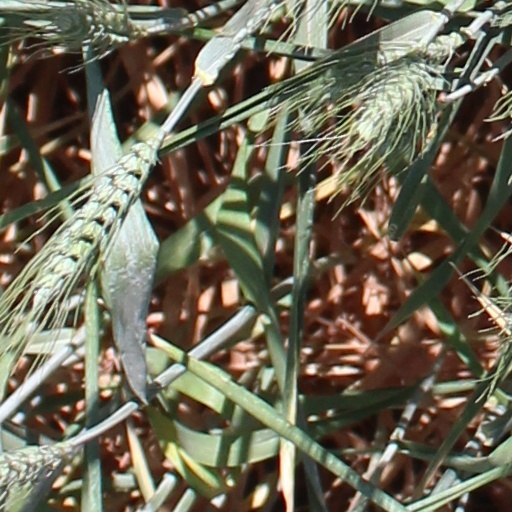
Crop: wheat